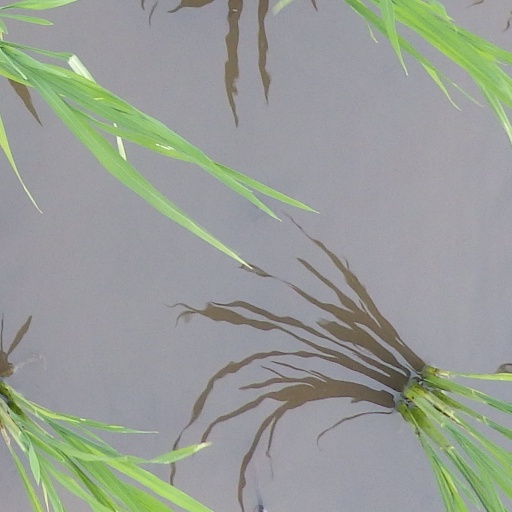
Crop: rice